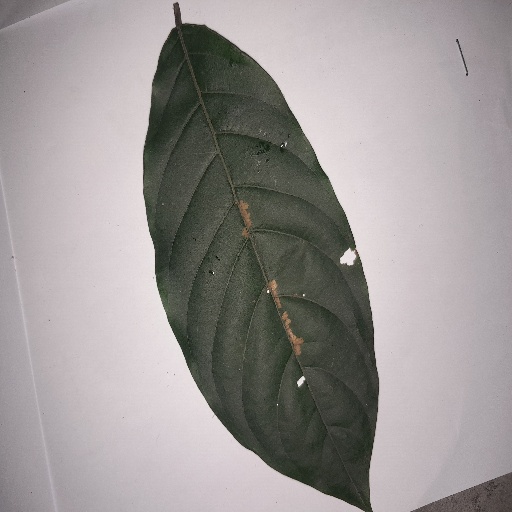
Species: HariTaki
Leaf condition: Bacterial Spot